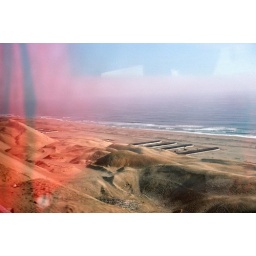
Thousands of chickens in these buildings along the Pacific Ocean